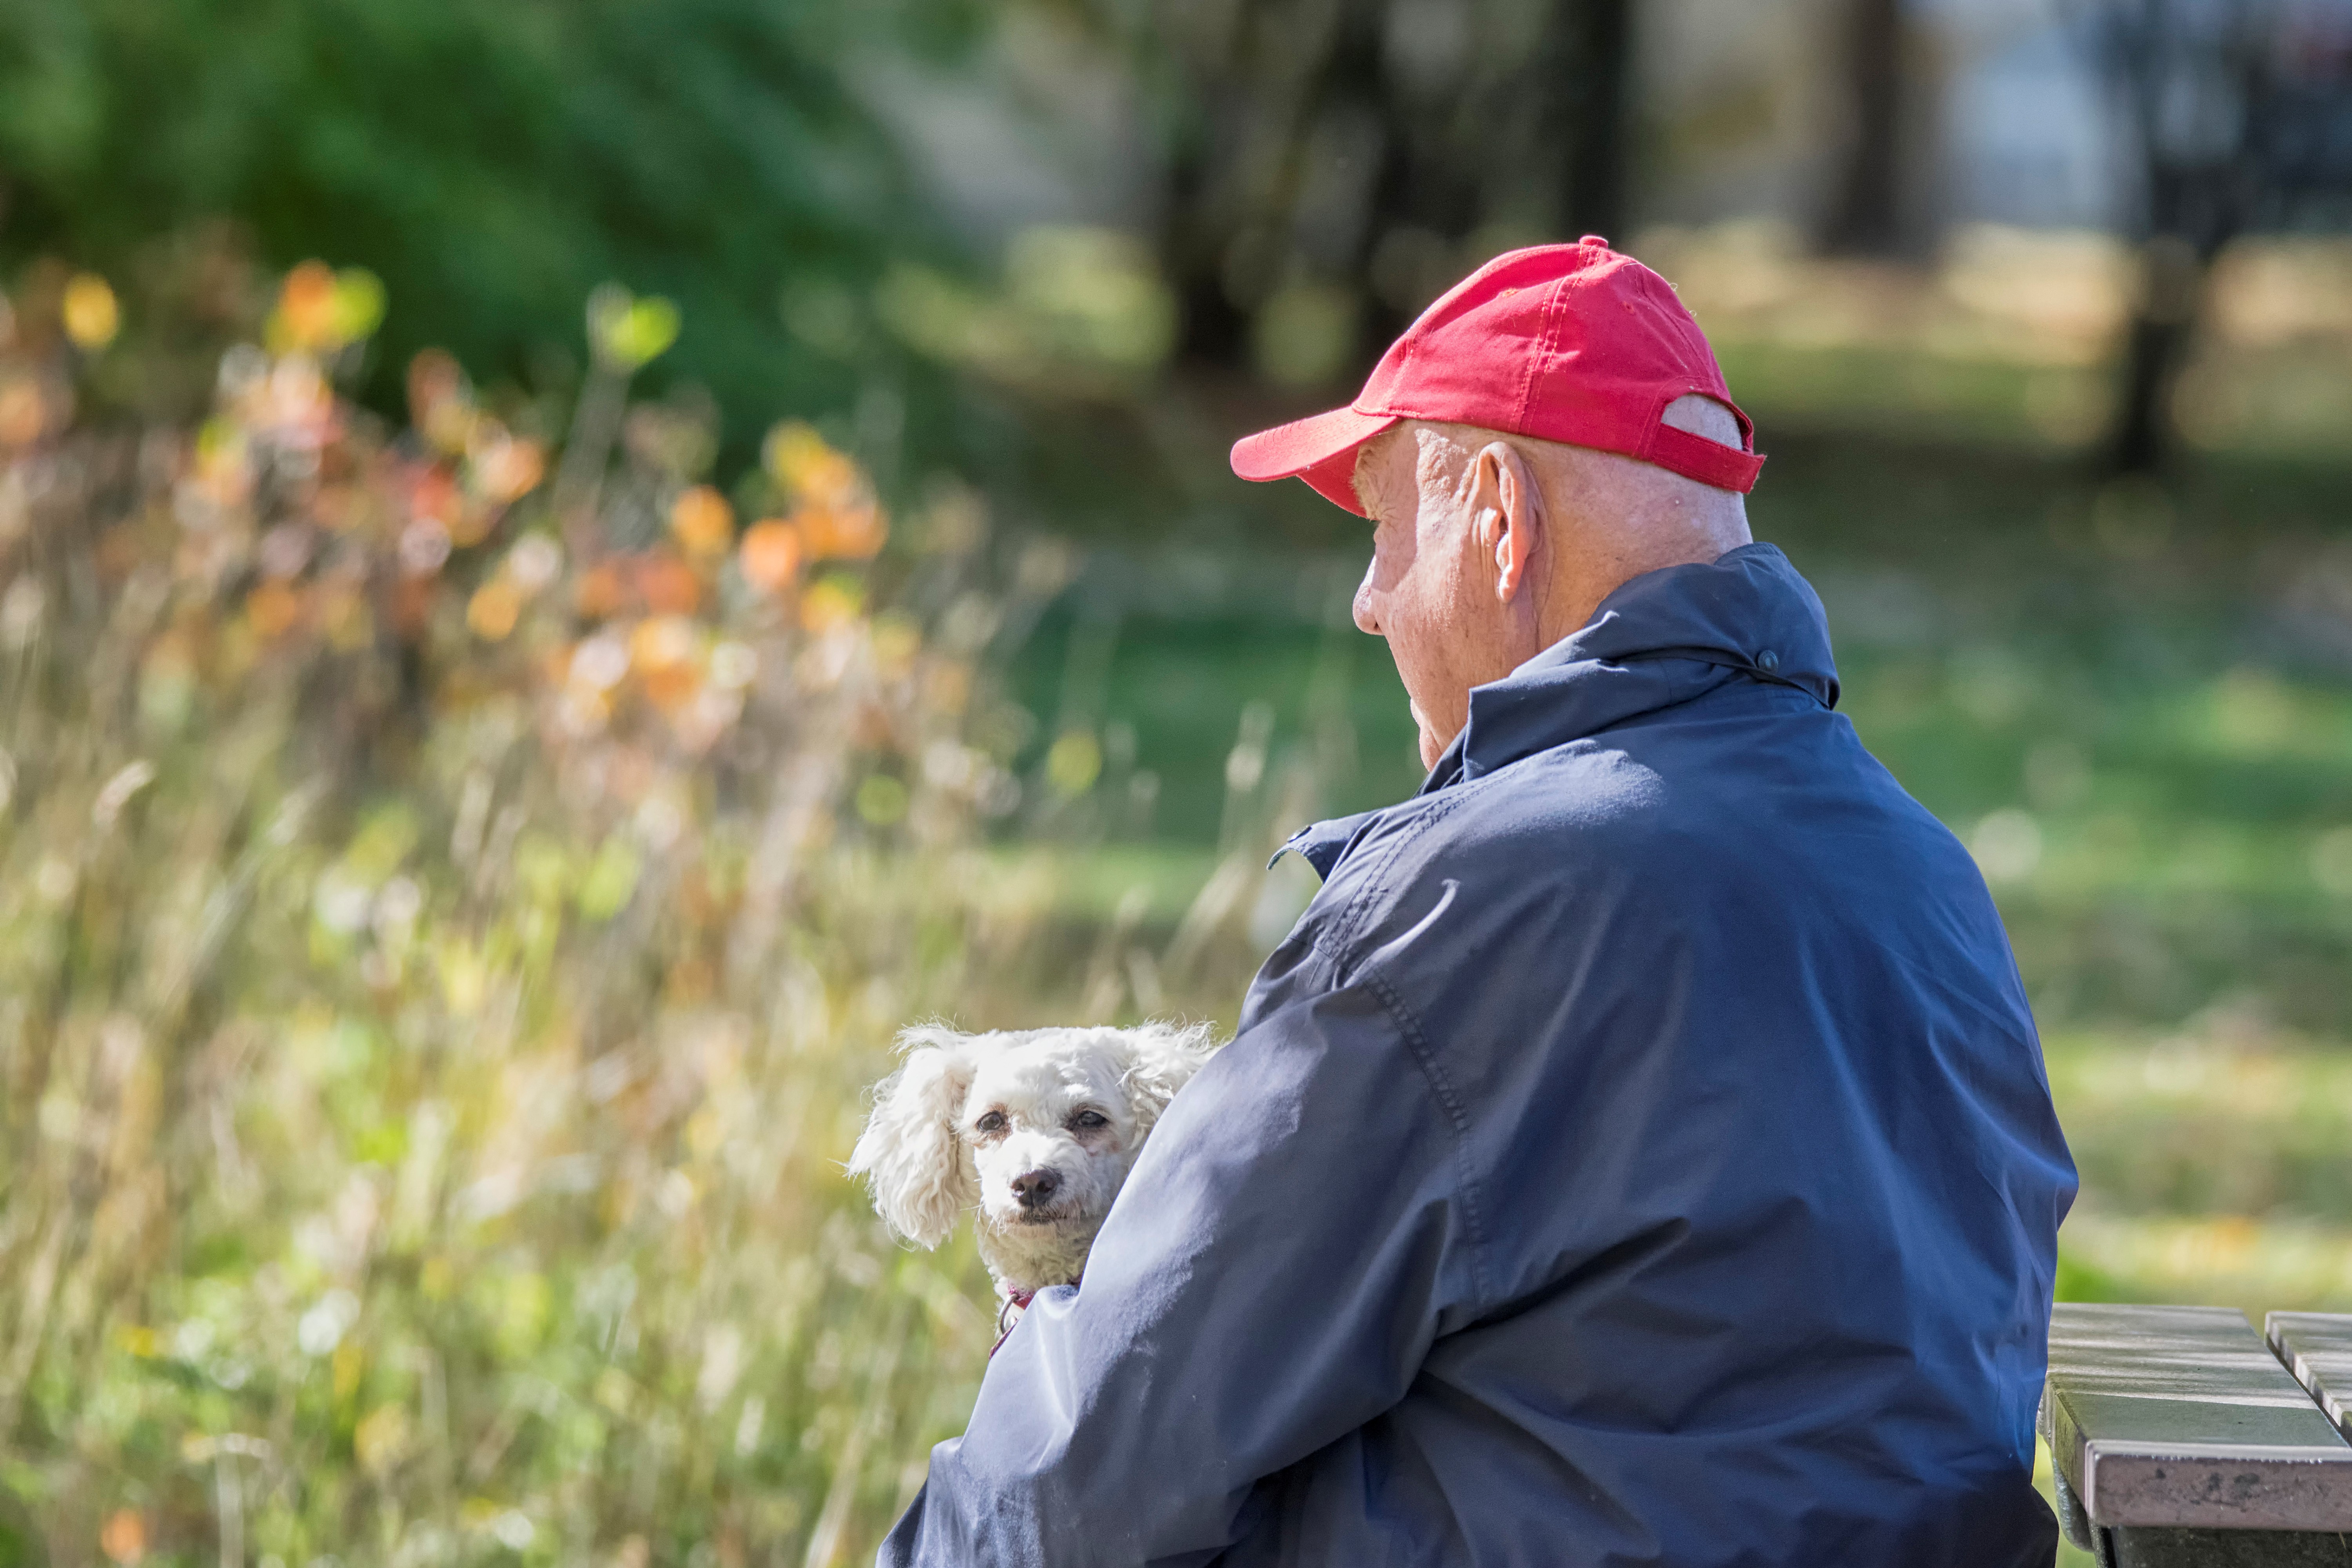
person, spring, autumn, canada, quebec, personne, sherbrooke